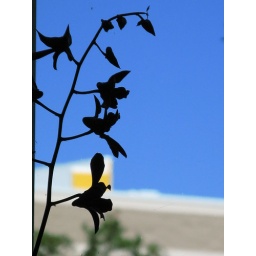
flower in window